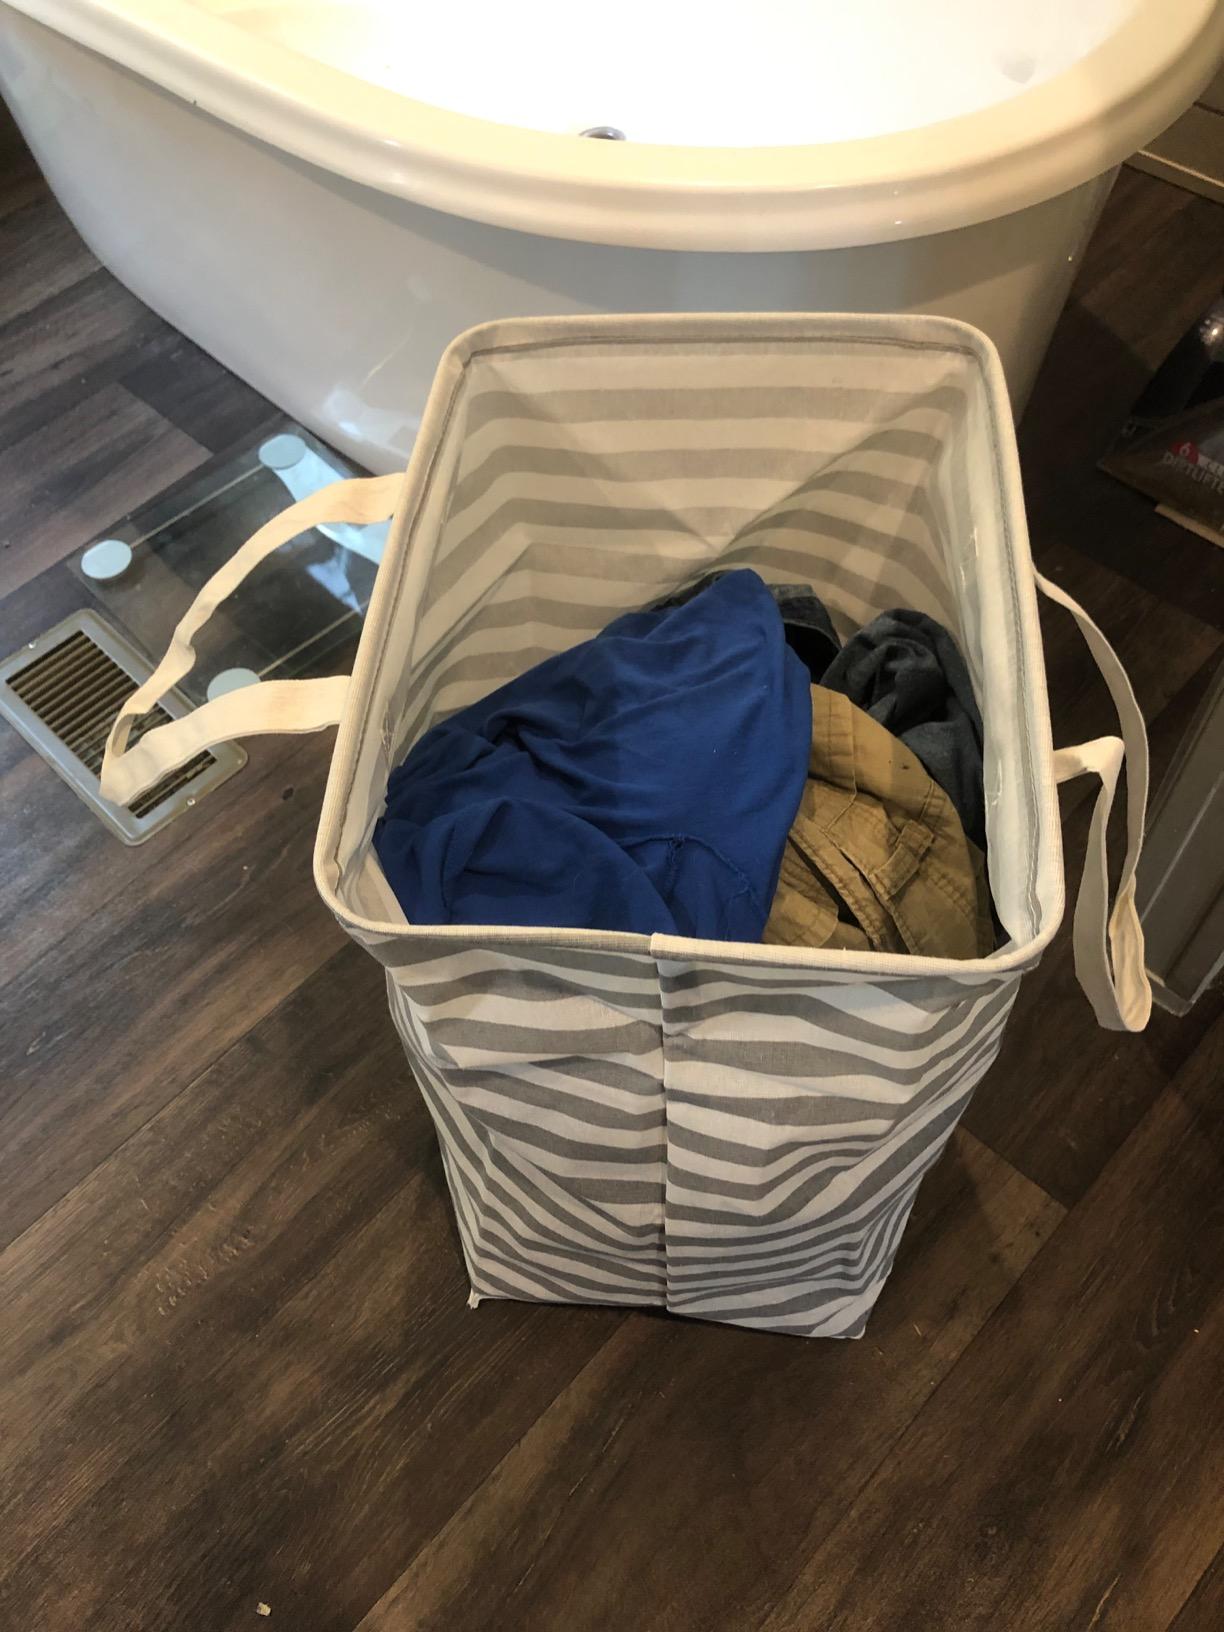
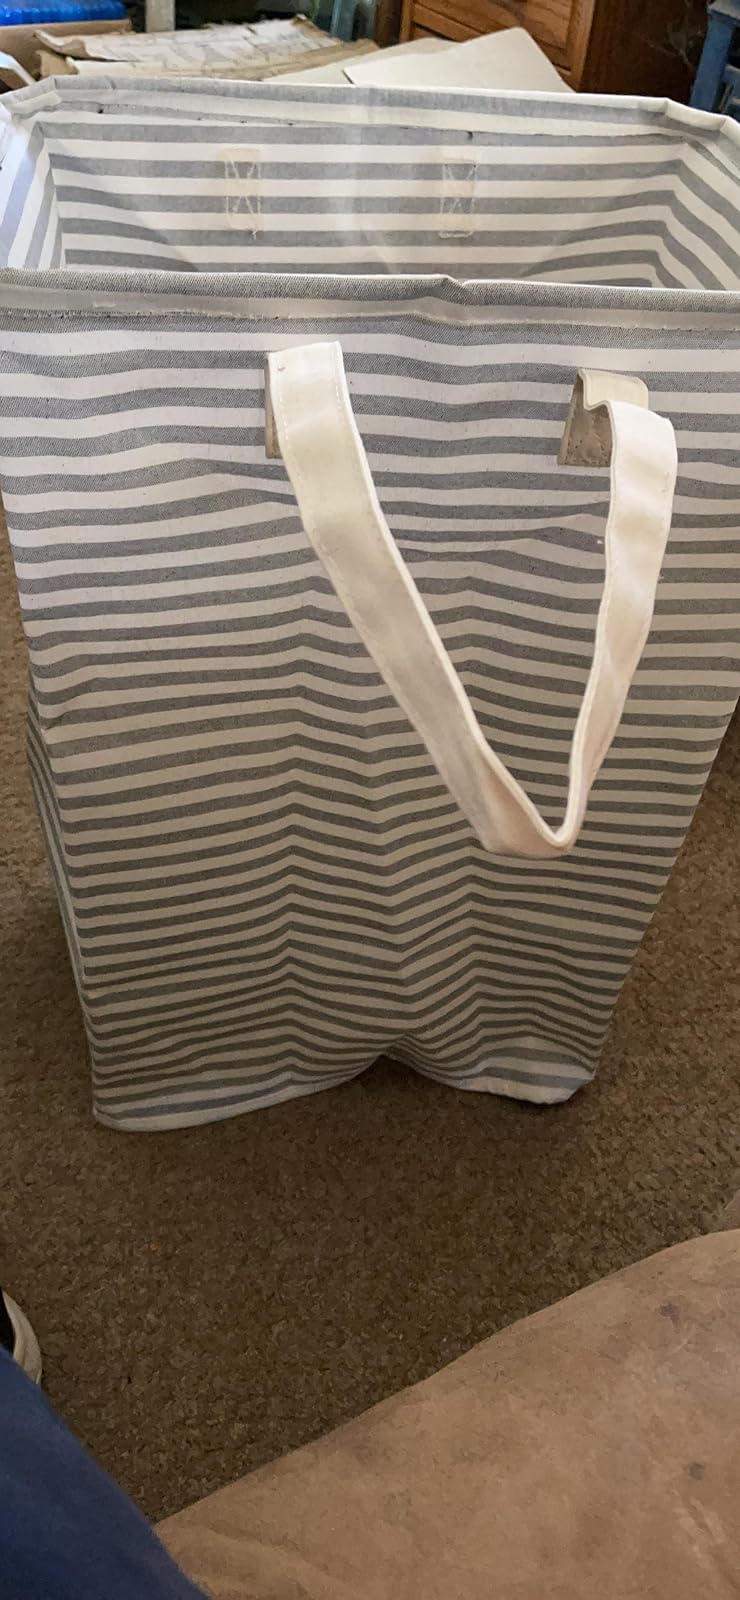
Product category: items_hamper
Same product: no